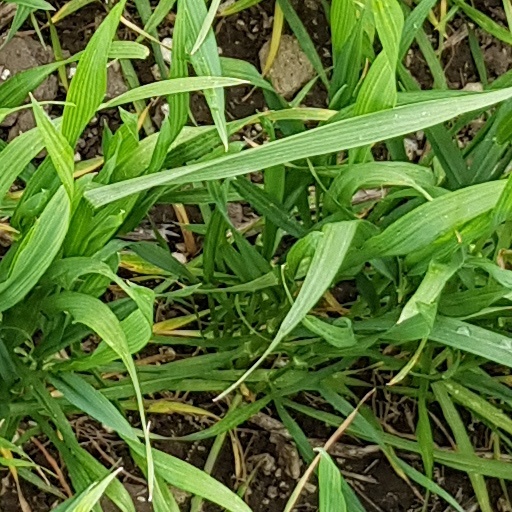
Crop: wheat